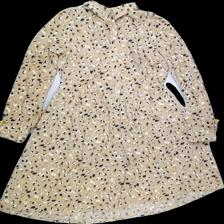
View: front
Type: Dress
Category: Ladies
Brand: Object
Colors: Multicolor, Yellow, Beige, Blue
Material: 100%viscose
Pattern: Floral print
Cut: Regular, Collar
Size: M
Season: All
Trend: No trend
Stains: No
Price range: 100-150
Recommended usage: Reuse